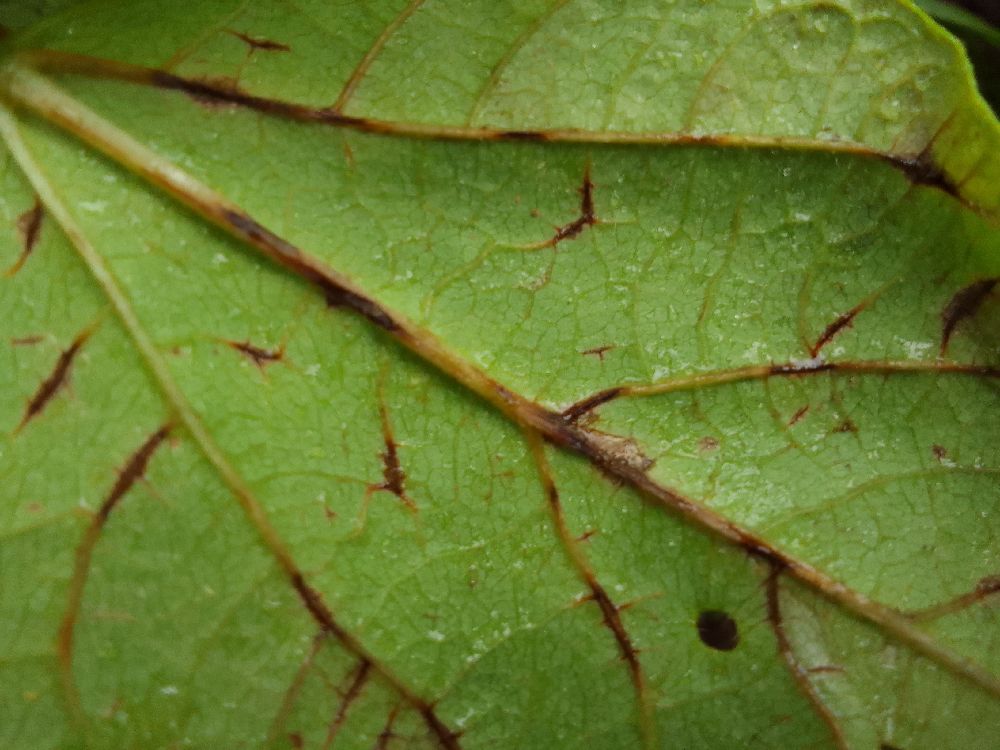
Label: anthracnose